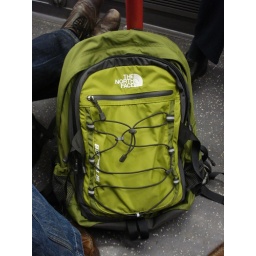
My laptop bag in a rogue green!